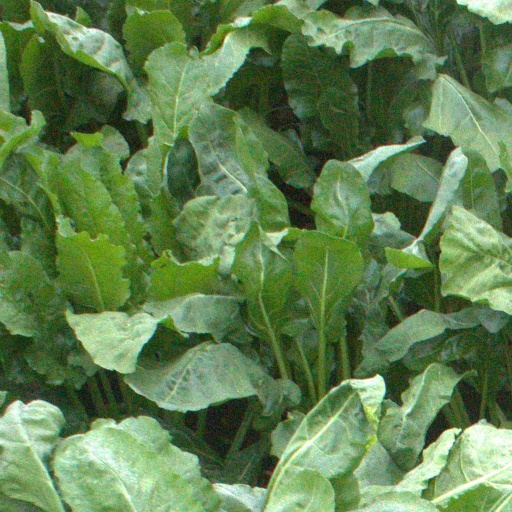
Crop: sugar beet